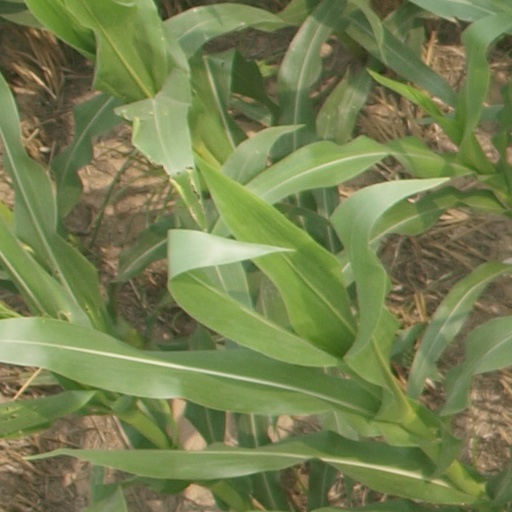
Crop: maize; corn